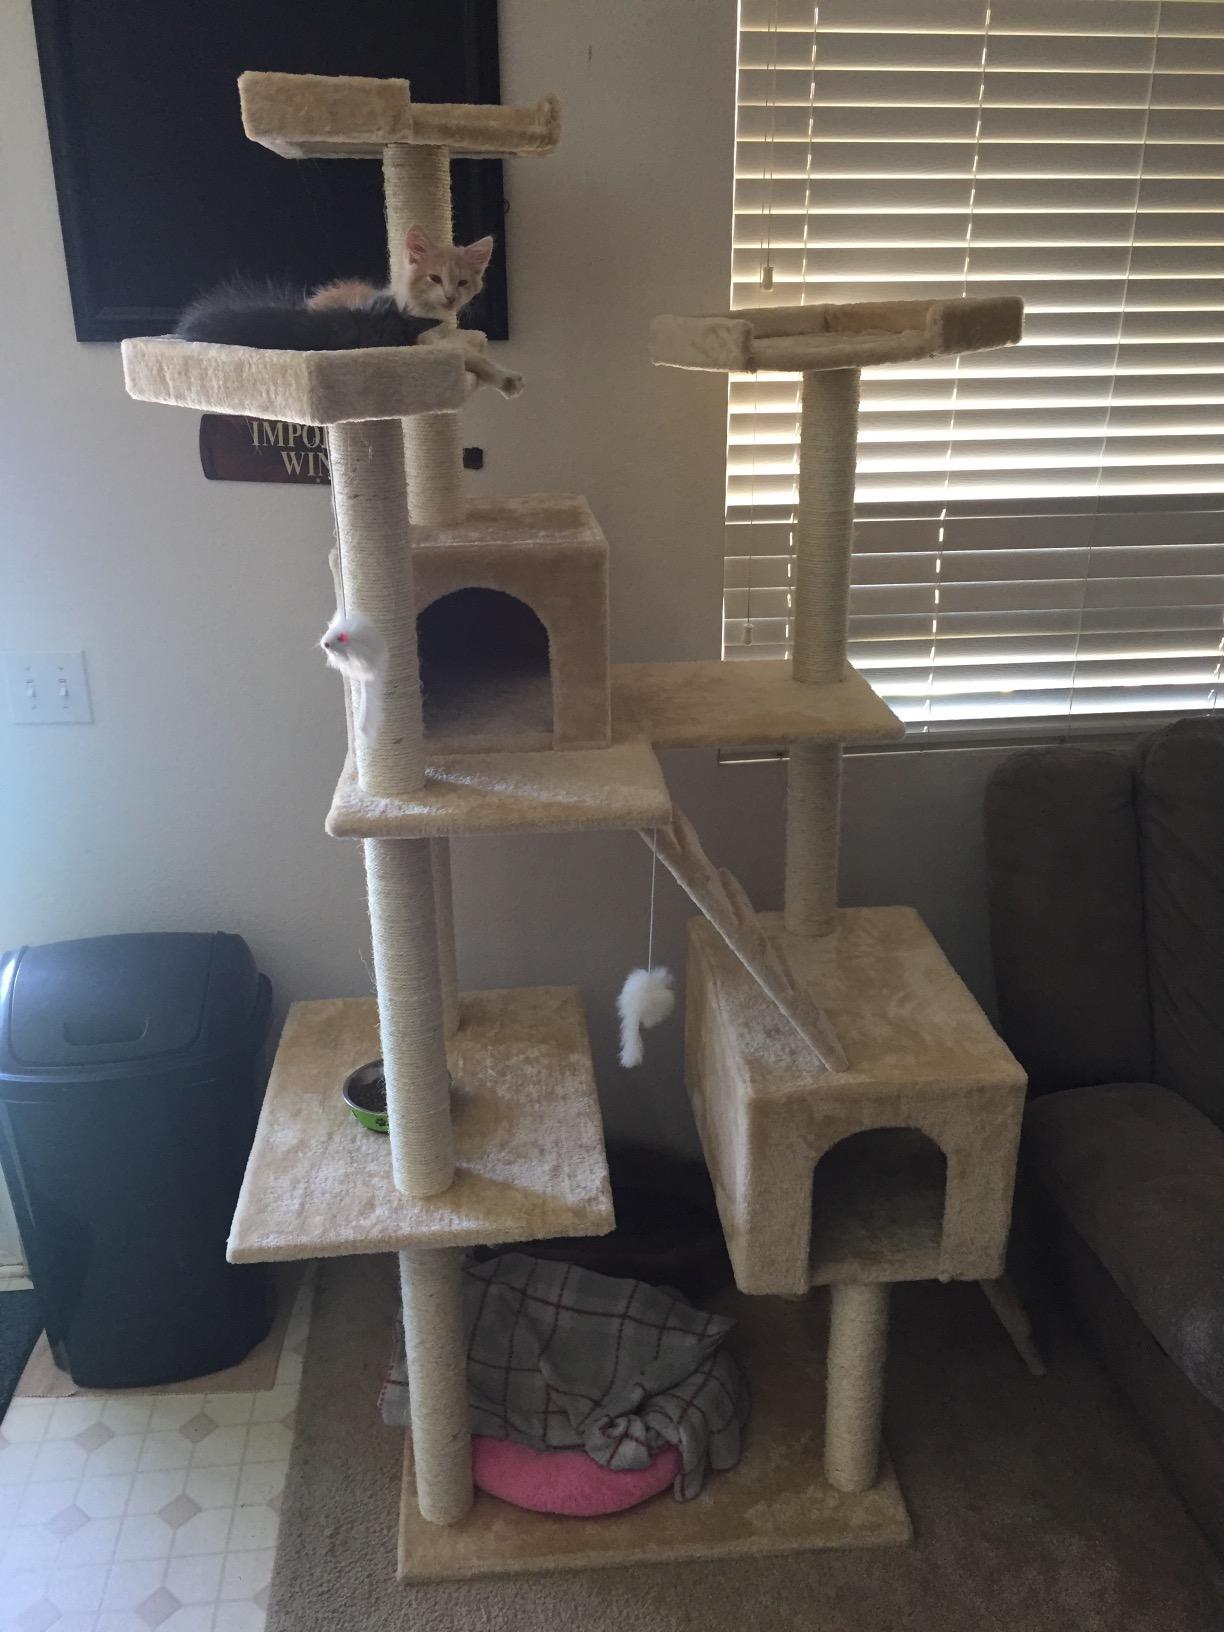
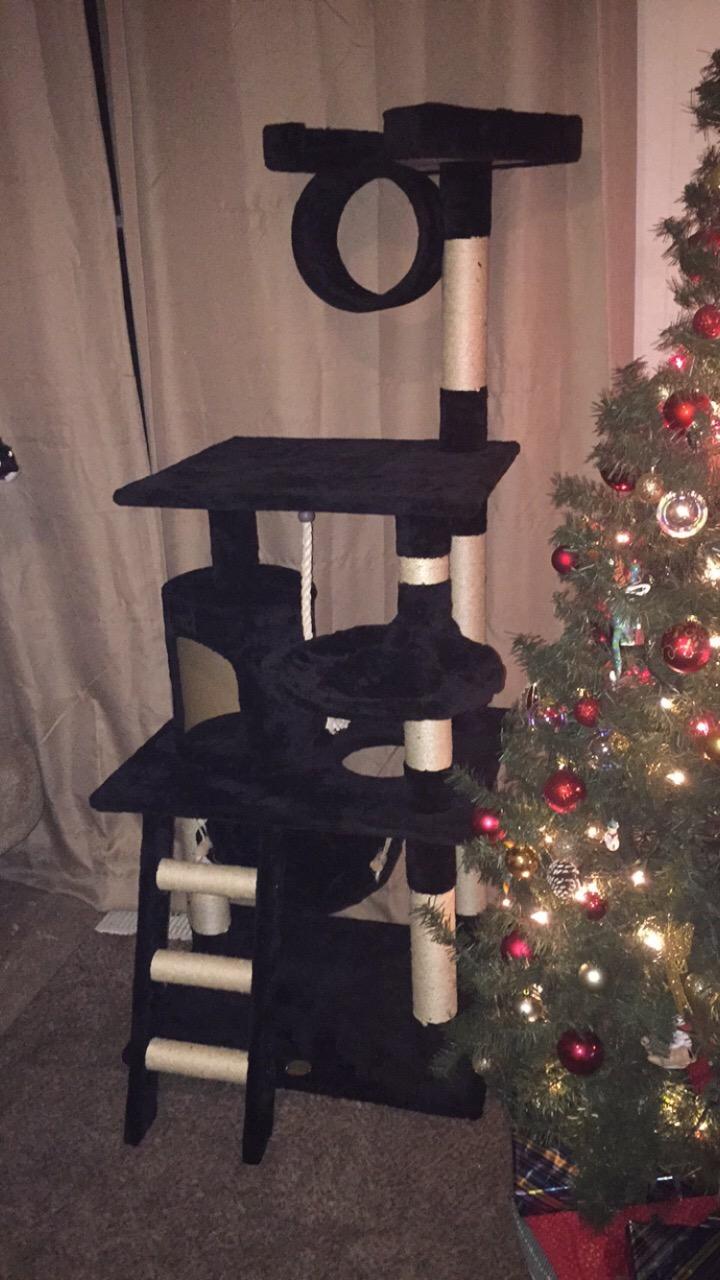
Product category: items_cat tree
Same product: no